Colin Maiden Park

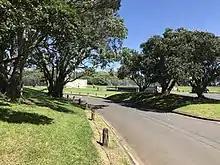
Colin Maiden Park in 2021

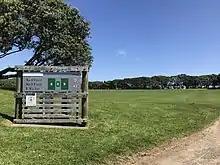
Cricket pitches at Colin Maiden Park in 2021

Colin Maiden Park is a New Zealand sports complex in the Auckland suburb of Glen Innes, about 10 kilometres south-east of the Auckland CBD. It is named in honour of Sir Colin Maiden, vice-chancellor of the University of Auckland from 1971 to 1994.